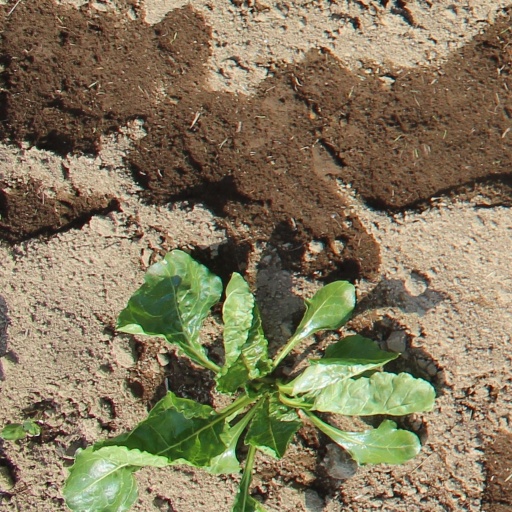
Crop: sugar beet